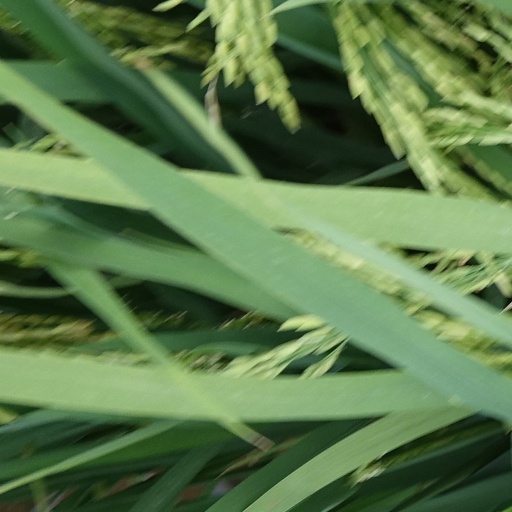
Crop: rice